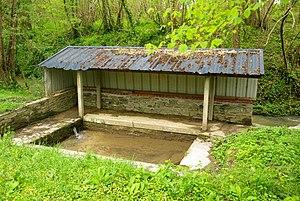
Lavoir situé à Montigny (14), sur le ruisseau Nidalos.
Montigny est une commune française, située dans le département du Calvados en région Normandie, peuplée de 96 habitants.
L'Ajon est une rivière de France, affluent droit de l'Odon, dans le département du Calvados, en région Normandie, qui prend sa source sur les landes d'Hamars et parcourt le bocage jusqu'au confluent au Locheur.